Sonia Sotomayor Supreme Court nomination

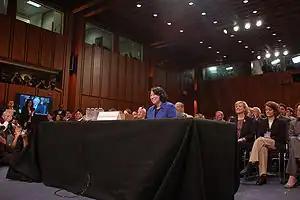
Sotomayor before the Judiciary Committee

When the Judiciary Committee convened on July 13, Senator Charles Schumer proclaimed that the opportunity that Sotomayor has could not have happened "anywhere else in the world", saying that America is "God's noble experiment". Out the many notable speakers, the Committee also welcomed newly sworn in Senator Al Franken (D-MN), who marked his first Judiciary hearing on the committee since he was sworn in five days earlier. Two senators' statements were disrupted by hecklers. An unidentified man hollered, "What about the unborn?" during Dianne Feinstein's (D-CA) speech. Norma McCorvey, the "Jane Roe" in the "Roe v. Wade" Supreme Court case about abortion rights, and Francis Mahoney, both yelled during Franken's opening statement. McCorvey and Mahoney were arrested, along with Robert James and Andrew Beacham. Leahy warned spectators to behave themselves and not to express any outbursts for or against Sotomayor or senators.